Geology of Finland

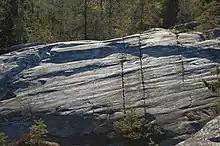
Karelian Domain rocks in Koli National Park

The Karelian Domain, or Karelian Block, makes up most of the bedrock of the northeastern part of Finland extending into nearby areas of Russia. The Karelian domain is made up of a collage of rock formed during Archean and Paleoproterozoic times. The boundary to the Kola Domain is made up of a gently dipping décollement where the Lapland Granulite Belt has been thrust southward over rocks of the Karelian Domain.